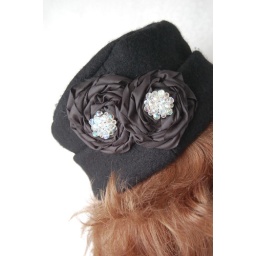
Jackie O inspired pill box hat in black